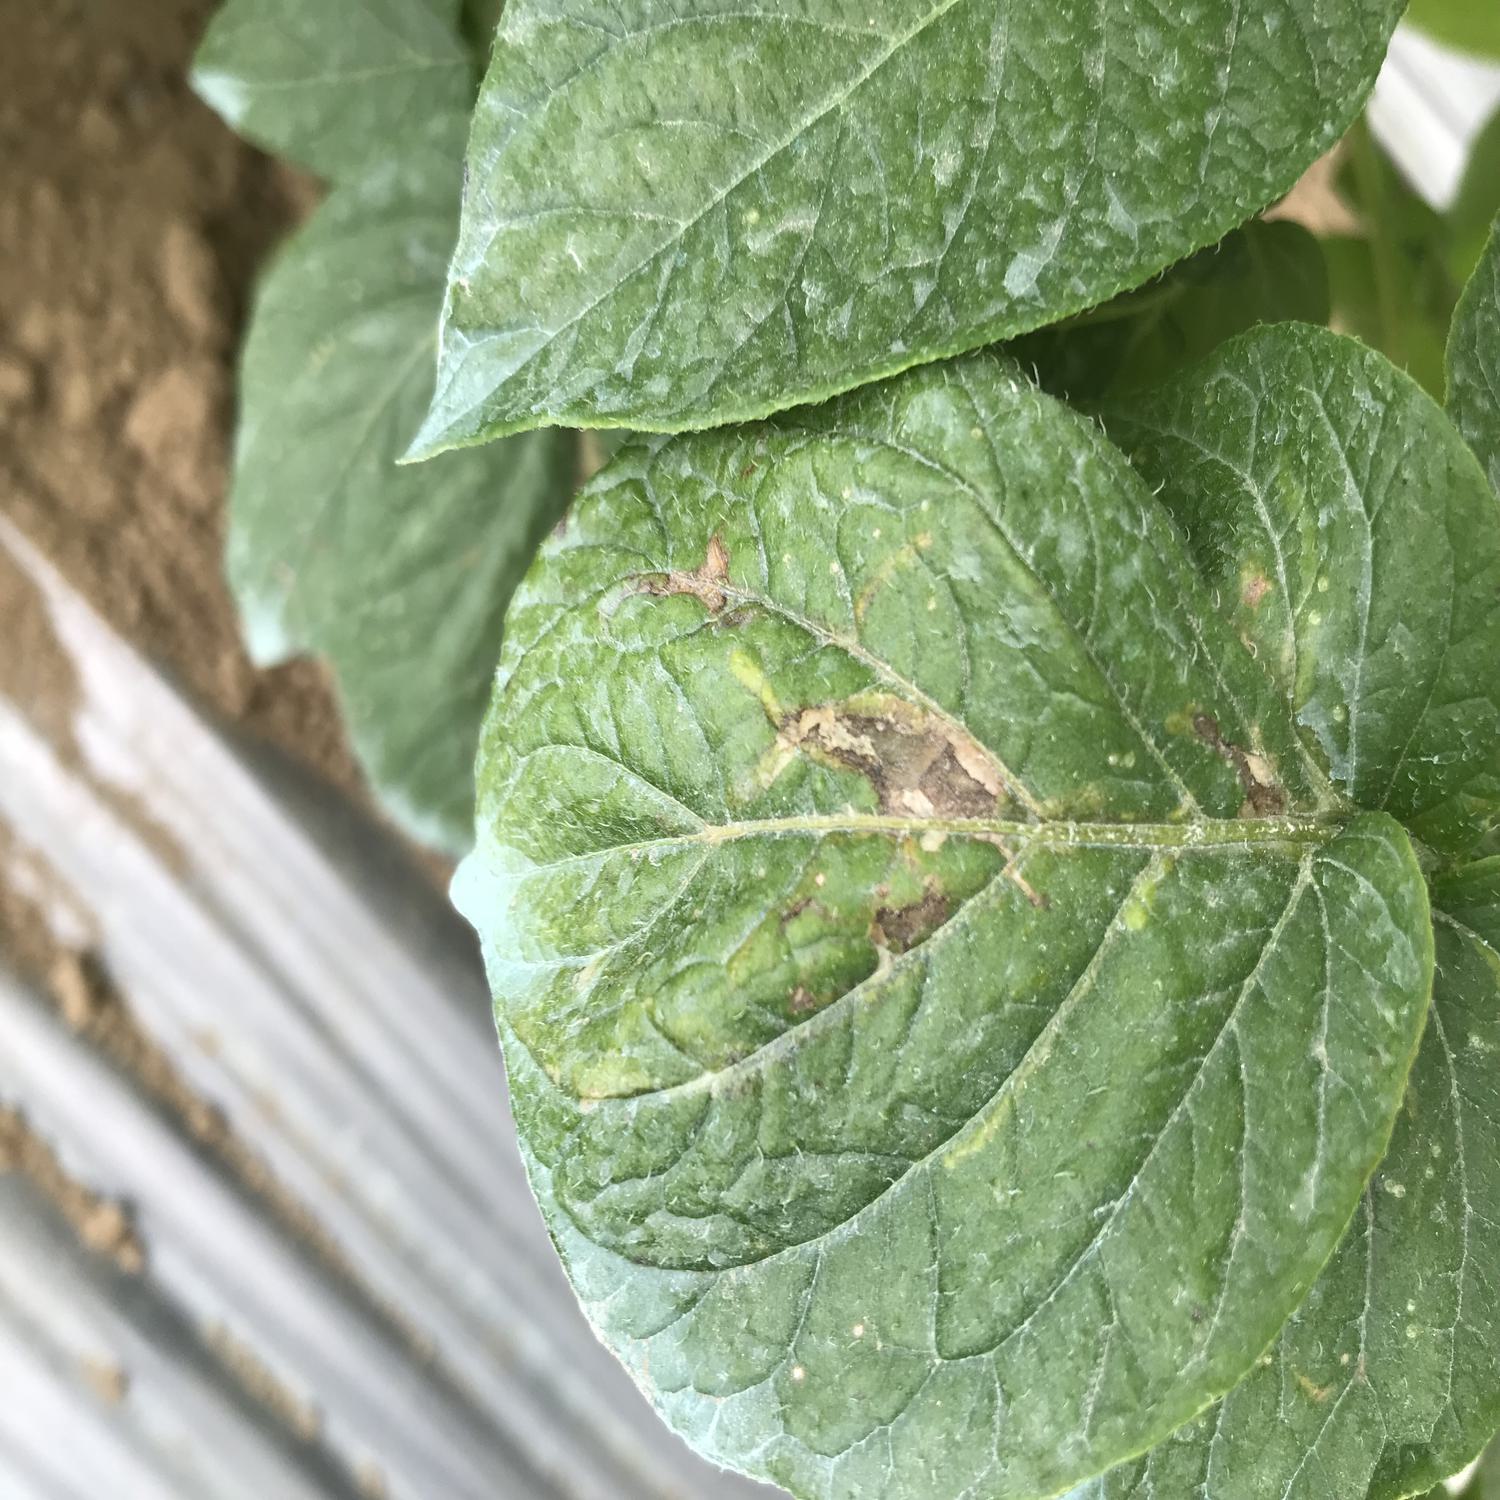
Label: Pest